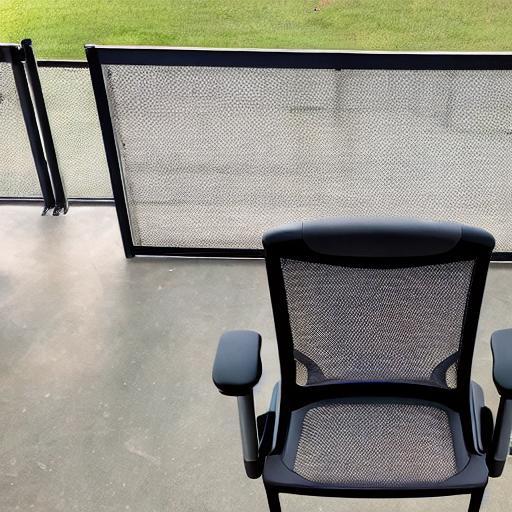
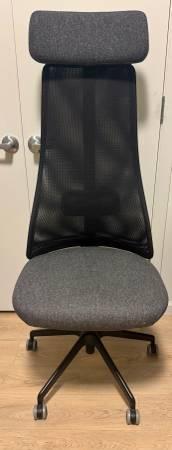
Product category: items_chair
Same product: no